Ciurcopterus

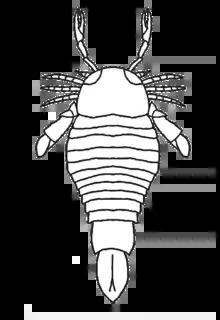
Reconstruction of "C. ventricosus". The claws and enlarged chelicerae are speculative and based on more derived pterygotids.

"Ciurcopterus" was a eurypterid of medium size, with "C. ventricosus" measuring approximately 70 centimetres (28 in) in length and "C. sarlei" measuring 50 centimetres (20 in). Though this is large relative to most modern day arthropods, "Ciurcopterus" was dwarfed by many of the members of its family (the Pterygotidae), such as "Jaekelopterus rhenaniae" at 2.5 metres (8 ft, the largest known arthropod) and "Acutiramus bohemicus" at 2.1 metres (7 ft).